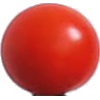
Label: Tomato Cherry Red 1